J Mascis

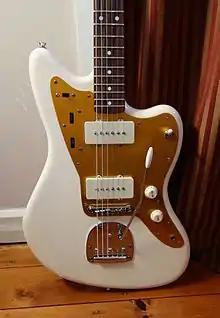
Fender Squier J Mascis Jazzmaster

July 2007 saw the release of a signature guitar by Fender, the J Mascis Signature Jazzmaster. The instrument comes in a Purple Sparkle finish and, while otherwise visually similar to a standard Jazzmaster, features a few modifications J requested.